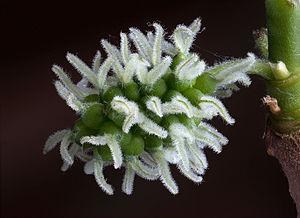
Fleurs femelles d'une variété monoïque de Mûrier noir. Camera data Camera Canon EOS 400D Lens Canon EF 70-200mm f4L w/ 36mm + 24mm + 12mm extension tubes Flash Umbrella right, fill left Focal length 94 mm Aperture f/13 Exposure time 1/200 s Sensivity ISO 200